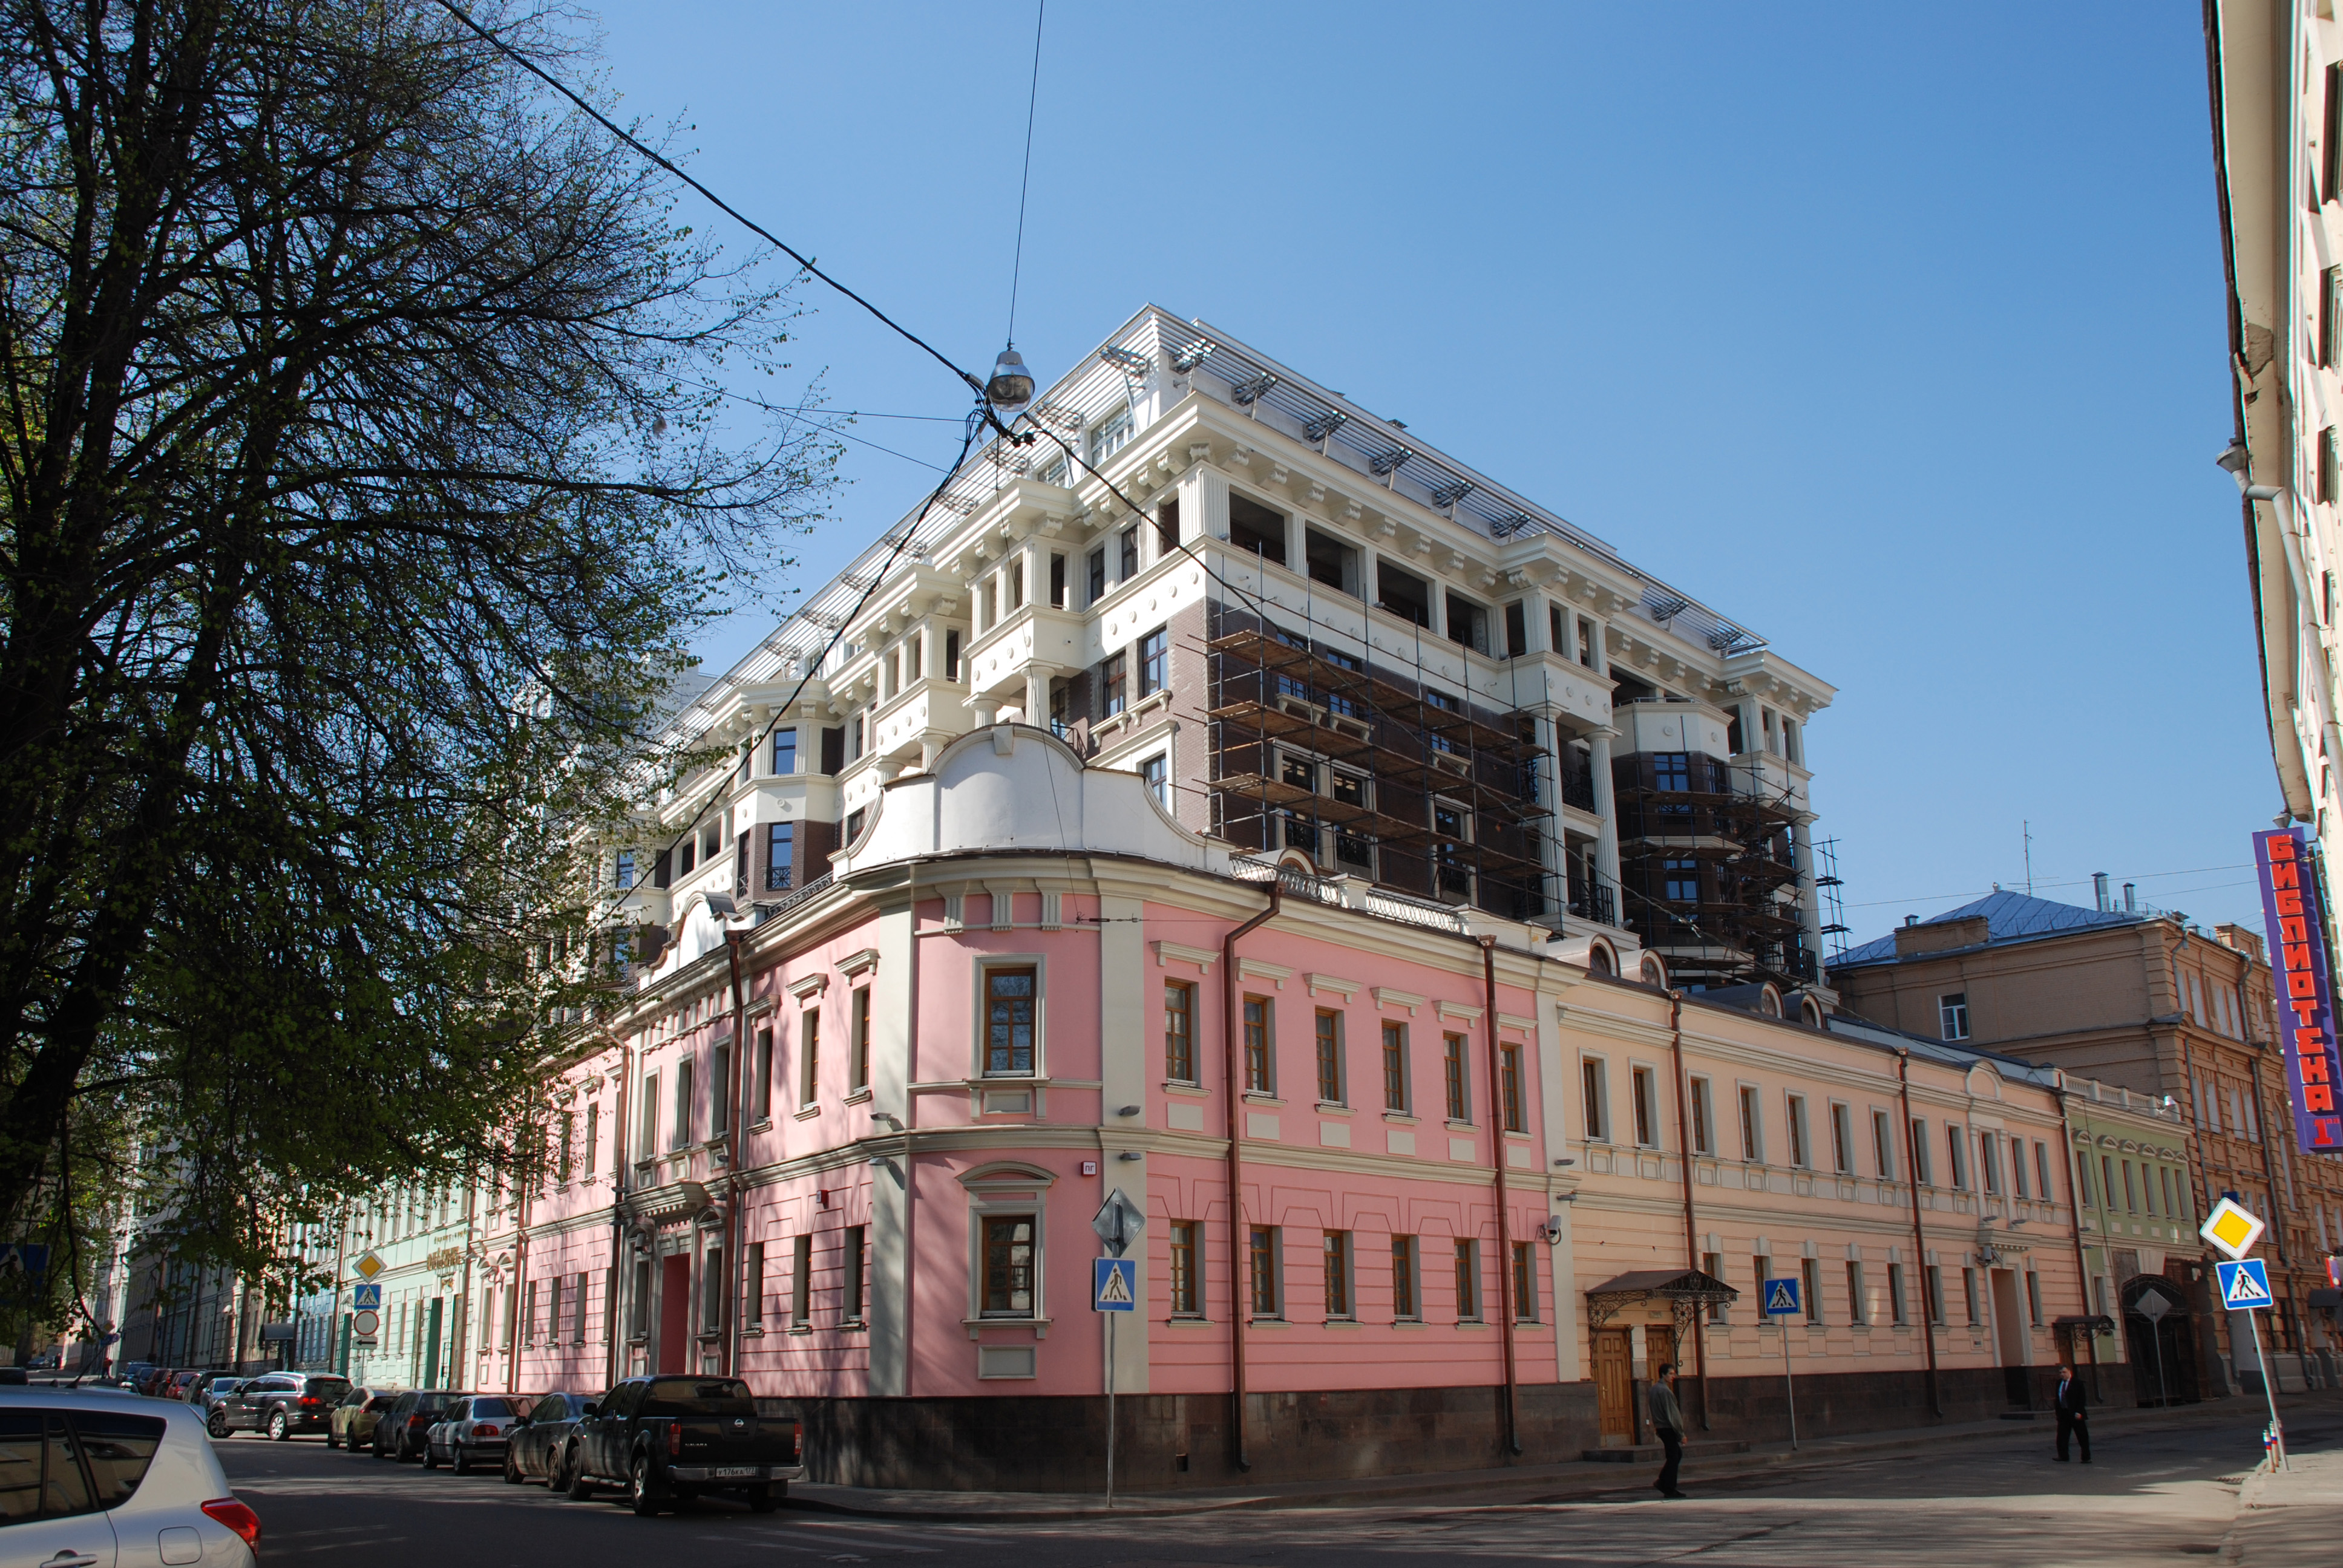
architecture, street, town, city, cityscape, downtown, tram, vehicle, facade, nikon, public transport, moscow, russia, d80, cityscapes, moskau, cities, nikond80, moscou, moscu, betterthangood, neighbourhood, tours, residential area